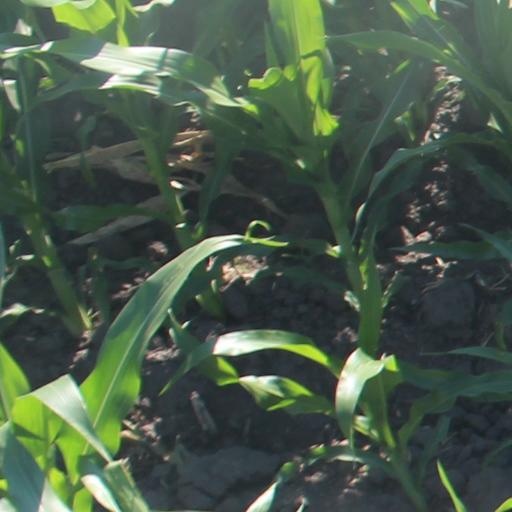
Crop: maize; corn